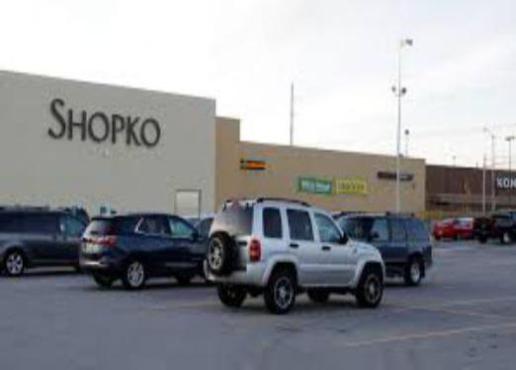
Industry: Others